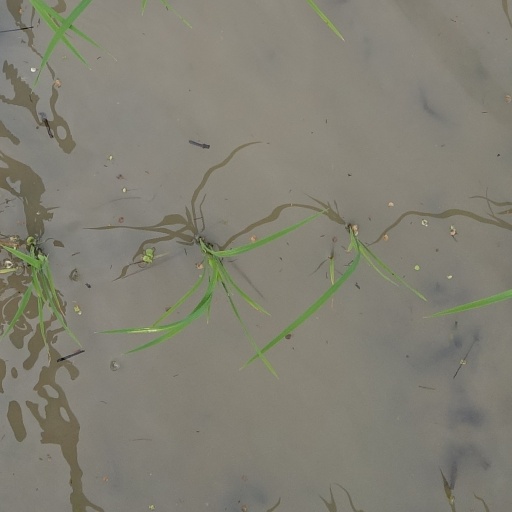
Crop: rice